Cournols

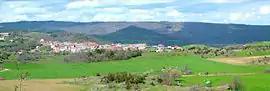
Panorama of the village

Cournols is a commune in the Puy-de-Dôme department in Auvergne-Rhône-Alpes in central France.